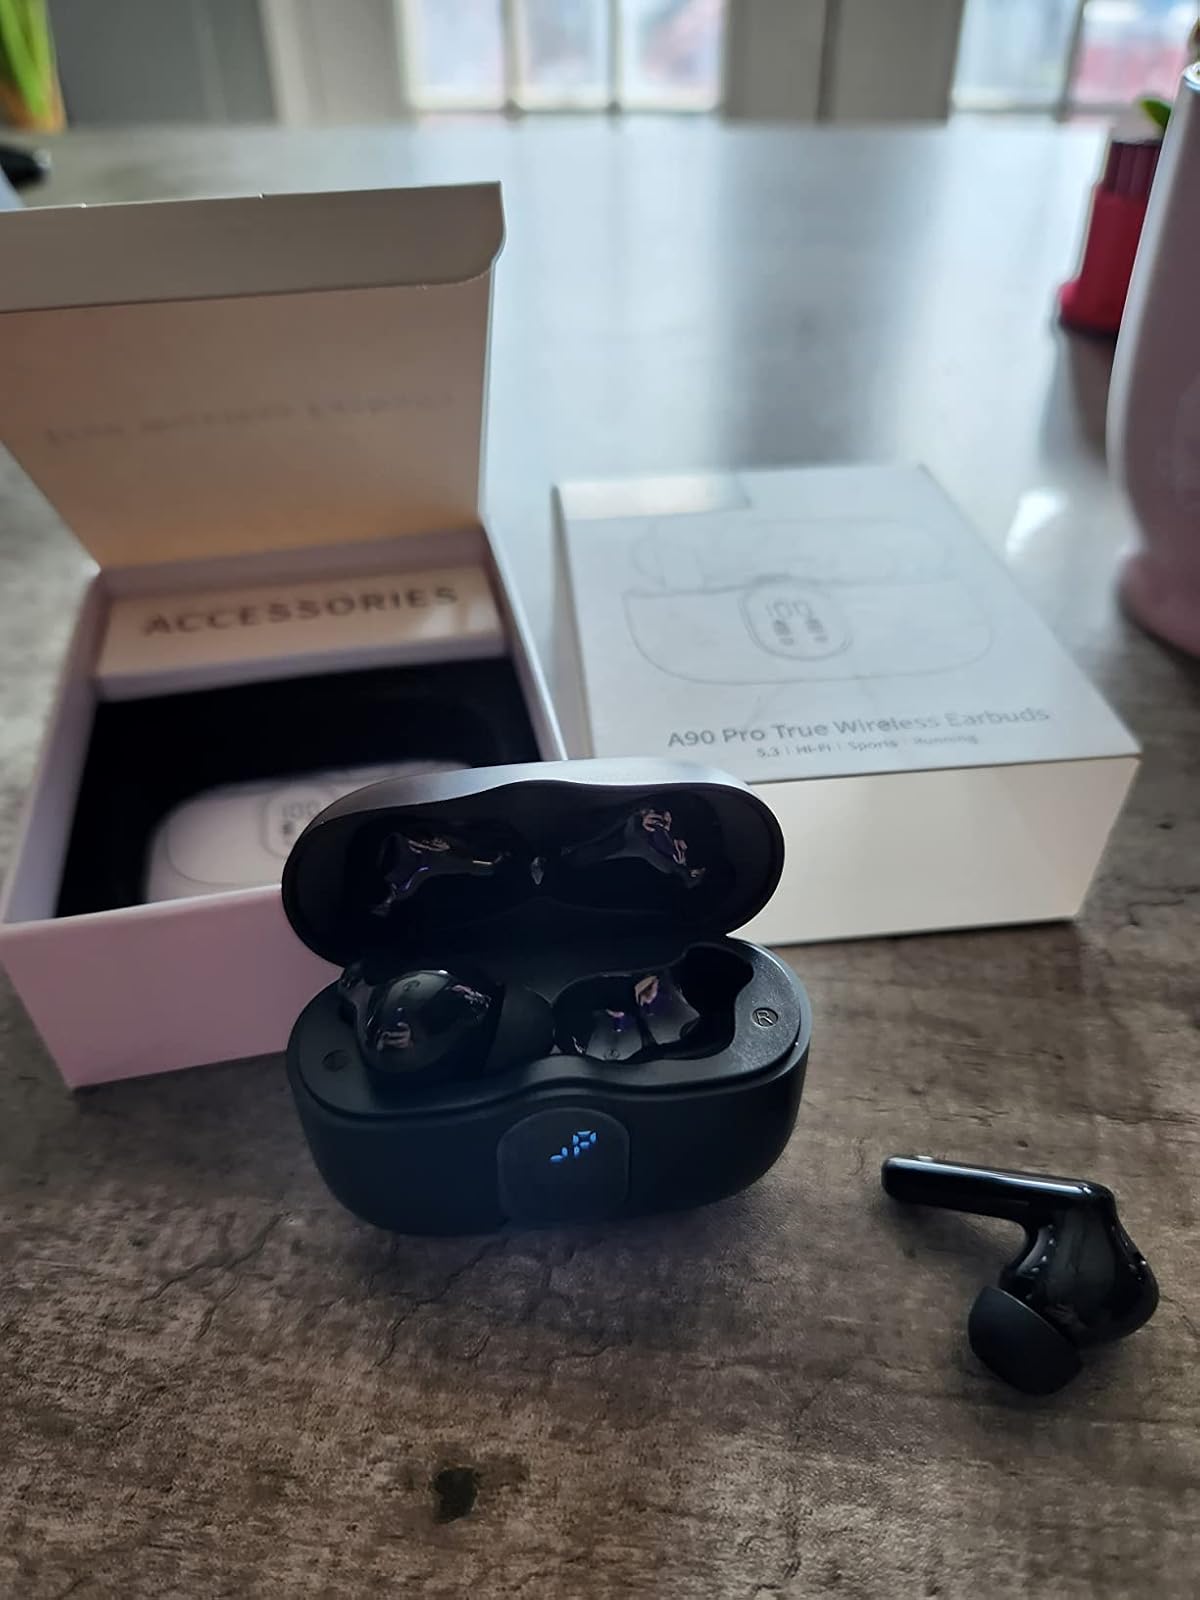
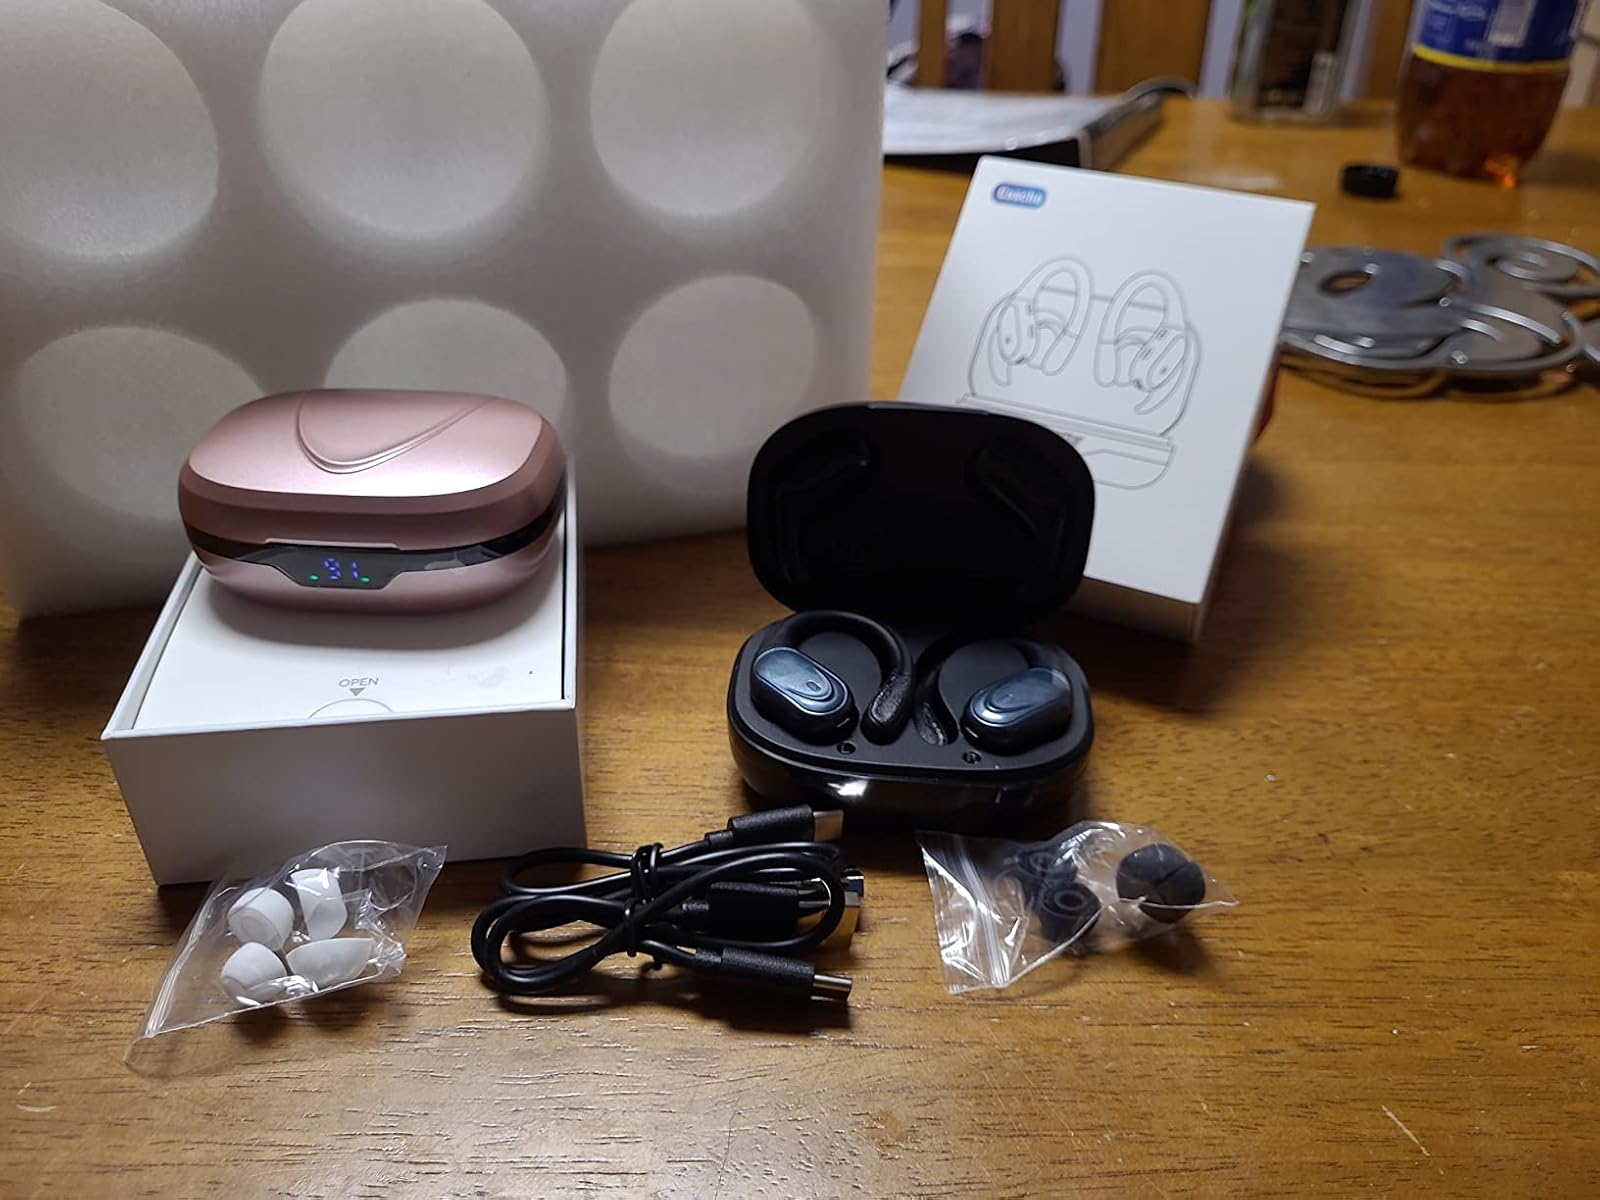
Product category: earbuds
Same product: no